2016 Summer Olympics

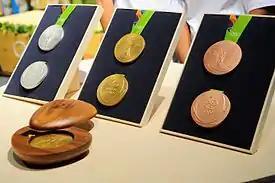
Medals of the 2016 Summer Olympics

The medals were produced by the Casa da Moeda do Brasil (the Brazilian National Mint). The medal design was unveiled on 15 June 2016. They were designed to be environmentally friendly using recycled materials; the bronze and silver medals contained 30% recycled materials. The gold medals were produced using gold that had been mined and extracted according to a set of sustainability criteria, such as being extracted without the use of mercury. The medals feature a wreath design on the front, and in keeping with tradition, the obverse features Nike, the Greek goddess of victory. A wooden carrying box accompanied each medal. Medalists were also awarded a trophy in the shape of the Games' emblem.